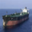
Label: ship